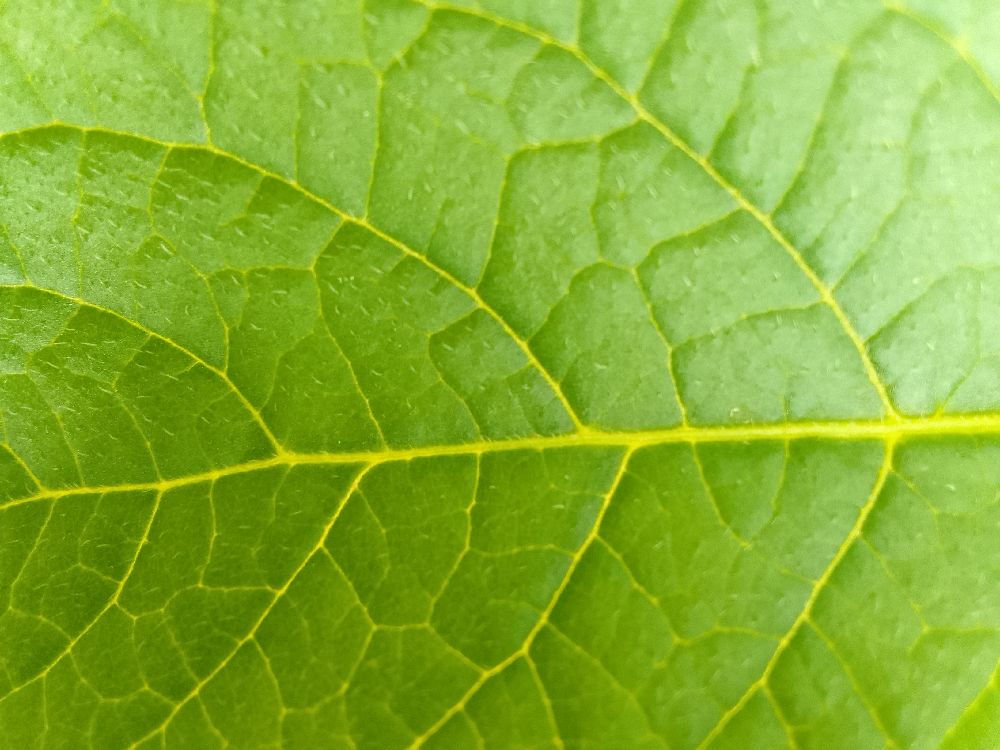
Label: Healthy